Robert Duggan (venture capitalist)

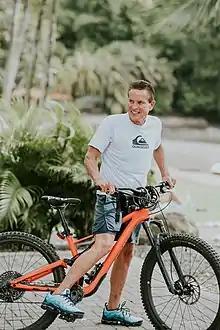
Bob Duggan with his mountain bike in Costa Rica.

Duggan contributed $817,800 to Donald Trump's 2020 presidential campaign.